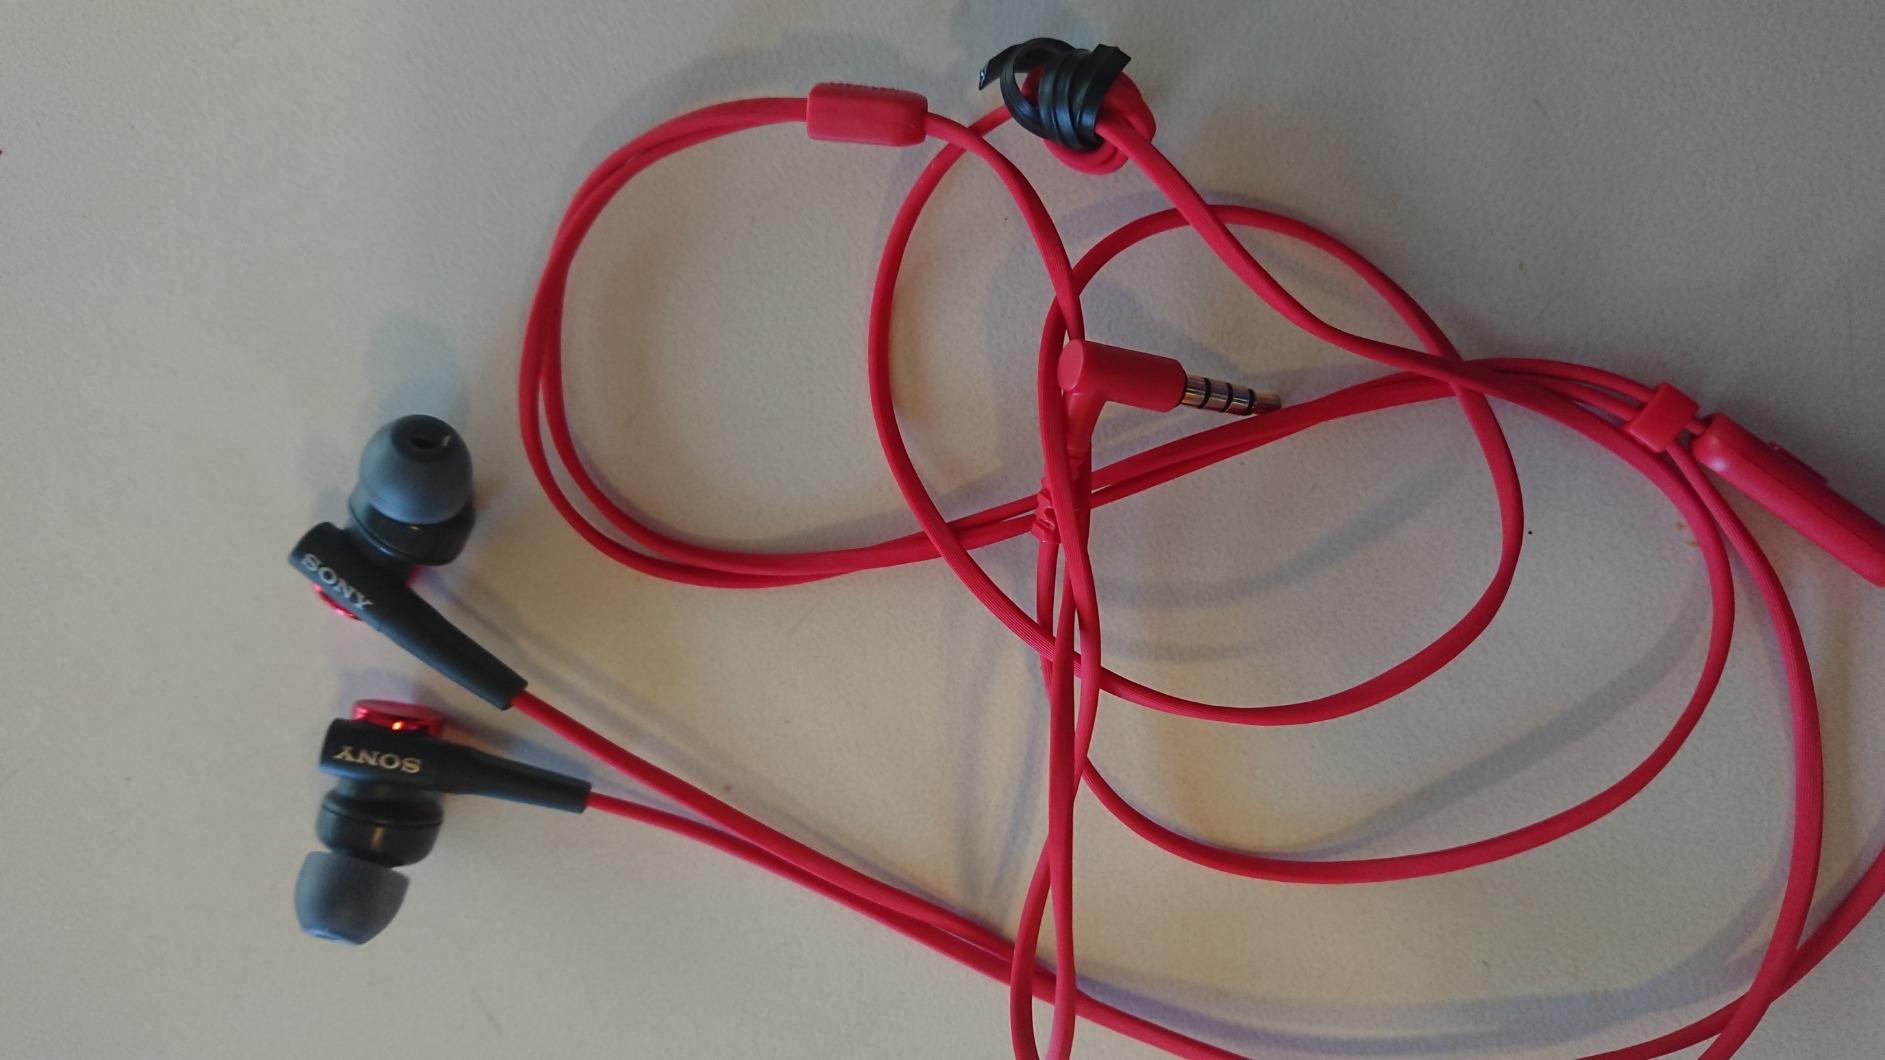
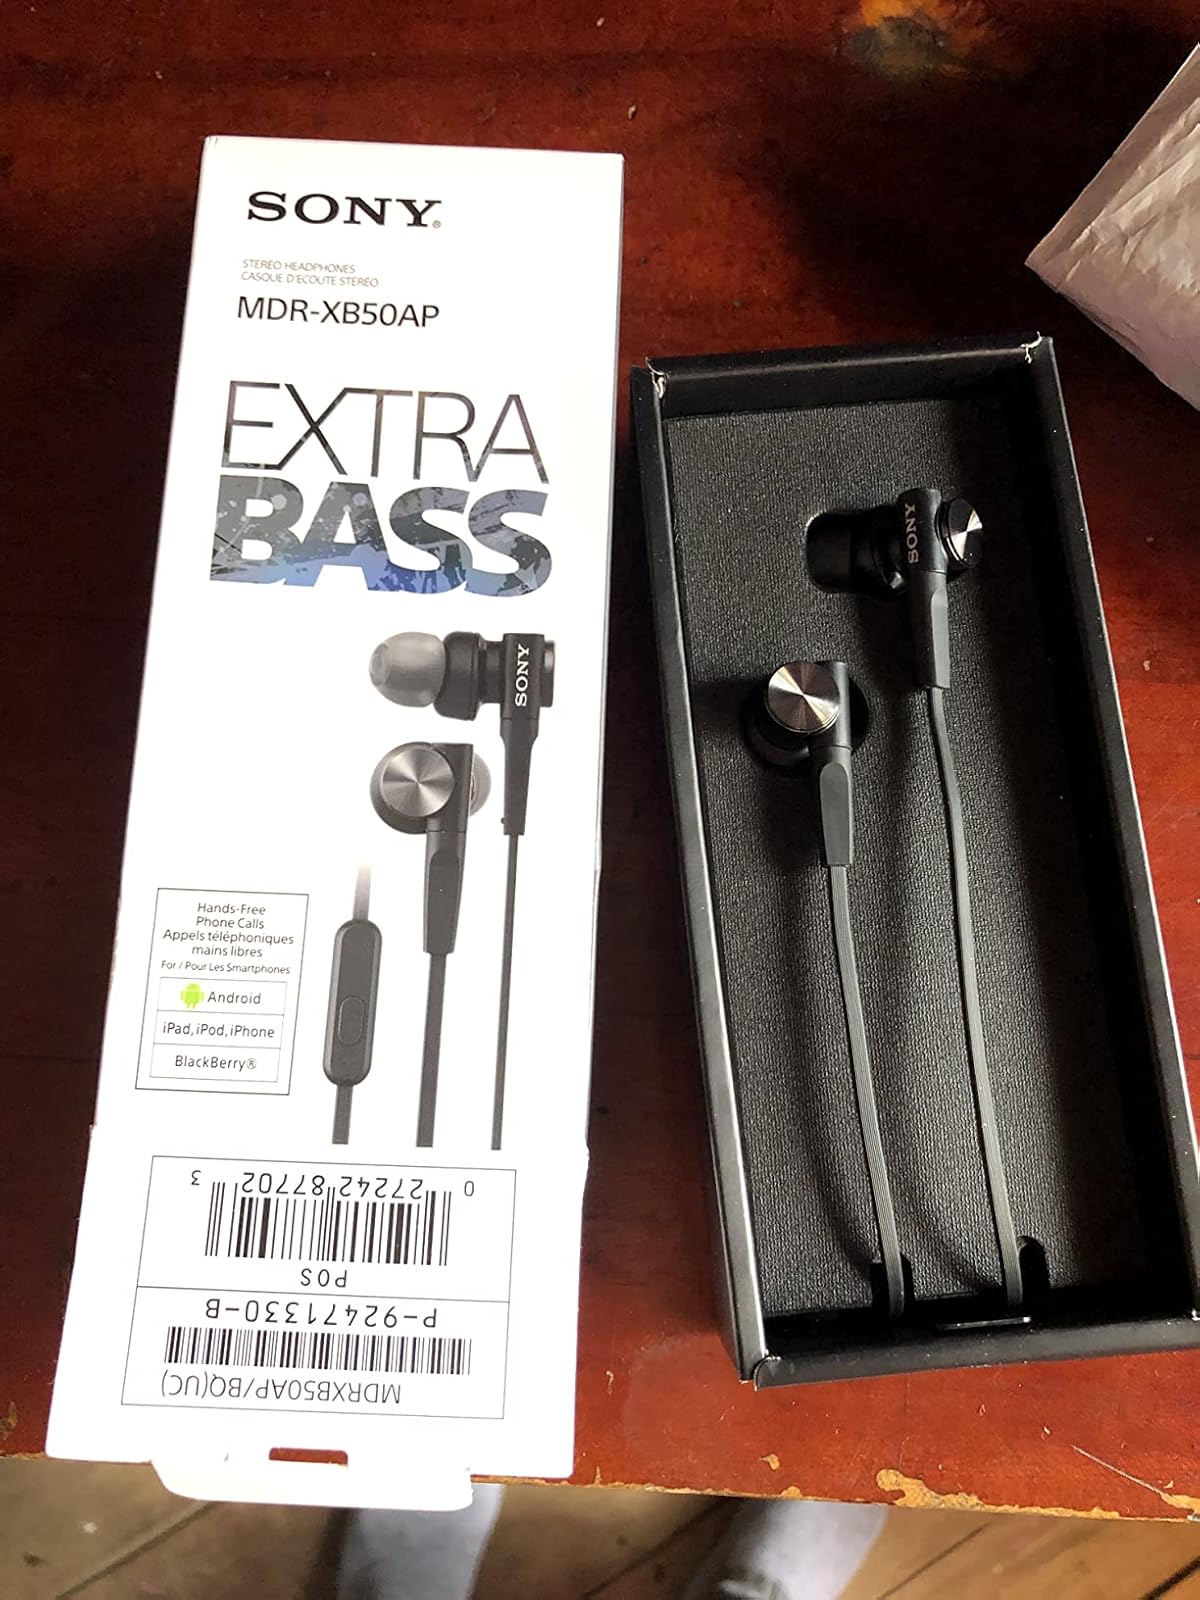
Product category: headphones
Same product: no